John Brown (abolitionist)

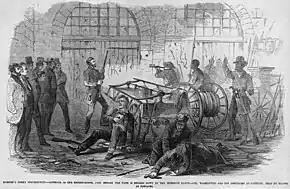
Illustration of the interior of the Fort immediately before the door is broken down. Note hostages on the left.

With a free-state victory in the October elections, Kansas was quiet. Brown made his men return to Iowa, where he told them tidbits of his Virginia scheme. In January 1858, Brown left his men in Springdale, Iowa, and set off to visit Frederick Douglass in Rochester, New York. There he discussed his plans with Douglass, and reconsidered Forbes' criticisms. Brown wrote a Provisional Constitution that would create a government for a new state in the region of his invasion. He then traveled to Peterboro, New York, and Boston to discuss matters with the Secret Six. In letters to them, he indicated that, along with recruits, he would go into the South equipped with weapons to do "Kansas work". While in Boston making secret preparations for his operation on Harper's Ferry, he was raising money for weapons that were manufactured in Connecticut. Abolitionist Chaplain Photius Fisk gave him a sizable donation and obtained his autograph which he later gave to the Kansas Historical Society.